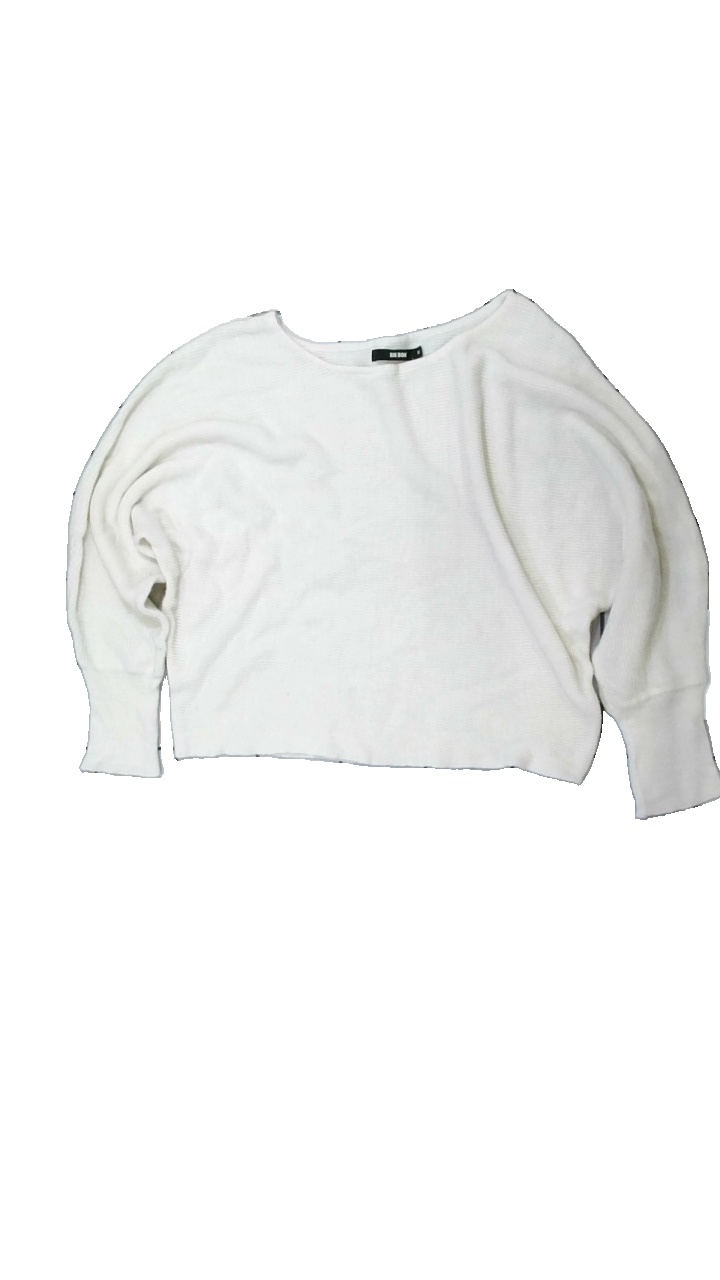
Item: Sweater (Ladies)
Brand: Bikbok
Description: vit långärmad tjocktröja, nopprig
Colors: White
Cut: Regular
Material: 100% acrylic
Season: All
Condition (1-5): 3
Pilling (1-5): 3
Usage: Export
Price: <50